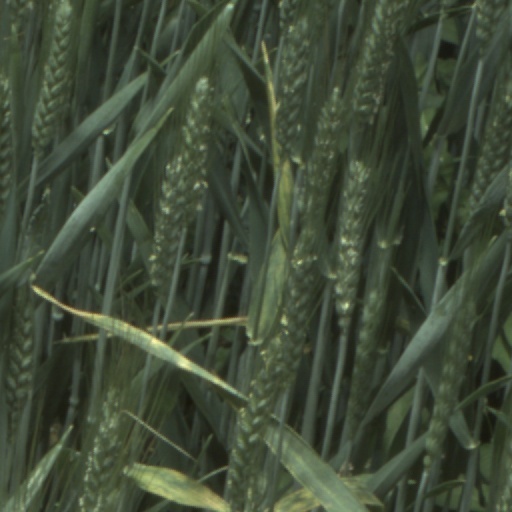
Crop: wheat